Arostropsis

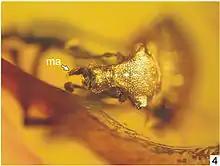
rostrum and mandible

The "Arostropsis" male adult has an overall coloration which appears to be metallic green and that is caused by numerous small lanceolate scales coating the legs and sides of the body. The male has an elongated body which is in length, tall, and with an overall width of . The rostrum is approximately one and a half times as long as it is wide and is noted for being narrower than the rest of the head. Only the left mandible is still present and attached to the head and the tip section has a distinct curve and the mandible as a whole has a knife like shape. The legs are elongated and with the protibiae hosting a row of slender spines. The tip of the tibia, called the corbel, is open, lacking a second row of spines. "Arostropsis" is distinguished from the modern genera of Naupactini that have open corbels by the narrow rostrom and morphology of the antennae.